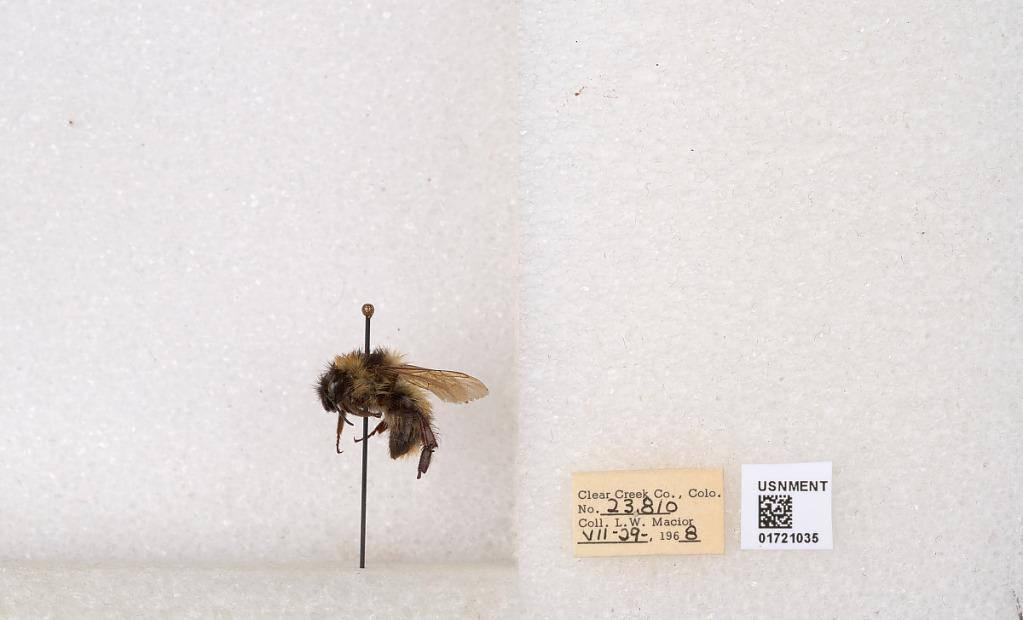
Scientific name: Bombus kirbyellus
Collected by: L. Macior
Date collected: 1968-7-29
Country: United States
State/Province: Colorado
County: Clear Creek
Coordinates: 39.6891, -105.644